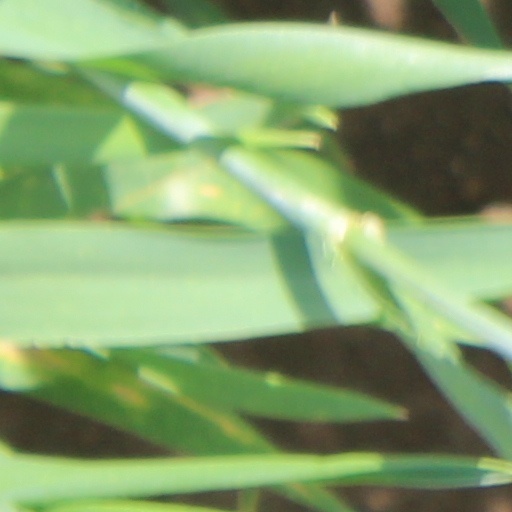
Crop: wheat